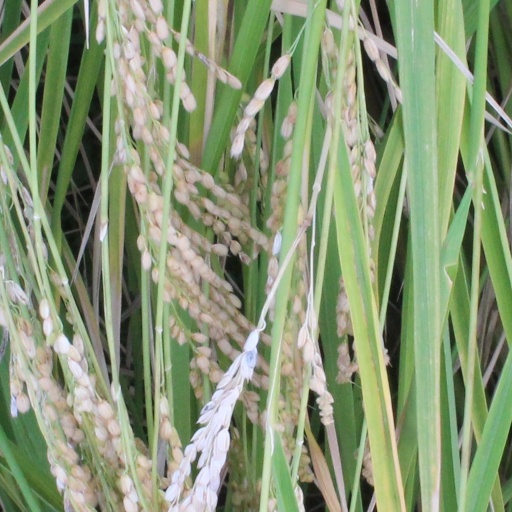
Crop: rice